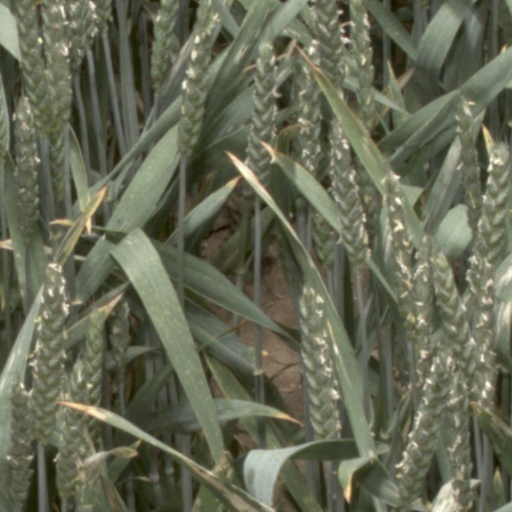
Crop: wheat